Charlotte Dujardin

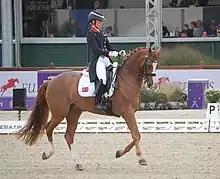
Charlotte Dujardin and "Gio" at 2021 European Championships.

On 23 July 2024, Dujardin pulled out of competing at the 2024 Summer Olympics in Paris after a video emerged of her repeatedly whipping a horse during training. British Equestrian and British Dressage forwarded "allegations of animal welfare misconduct" to the International Federation for Equestrian Sports (FEI) for investigation. The FEI described Dujardin's actions in the video as "engaging in conduct contrary to the principles of horse welfare", and was suspended from competition while a full investigation was carried out.